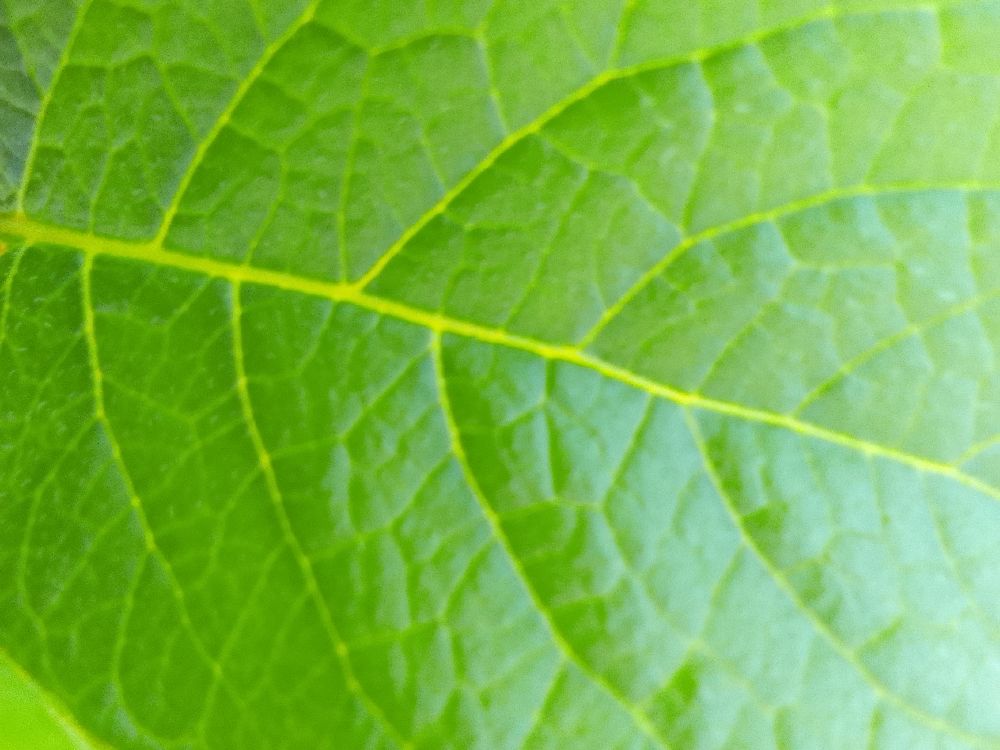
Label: Healthy